Aarne Soro

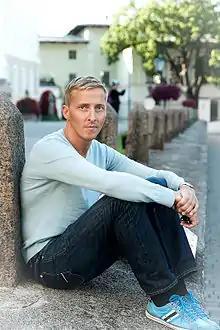
Aarne Soro in 2012

Aarne Soro (born 3 February 1974 in Helme Parish) is an Estonian actor.